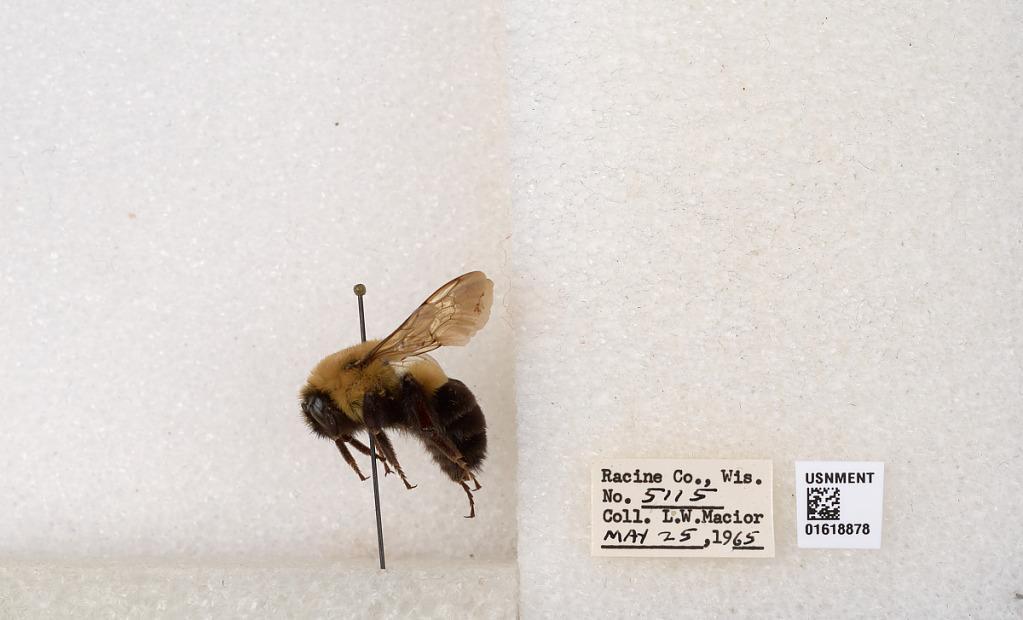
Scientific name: Bombus impatiens Cresson
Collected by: L. Macior
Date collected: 1965-5-25
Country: United States
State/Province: Wisconsin
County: Racine
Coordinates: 42.7299, -87.8123